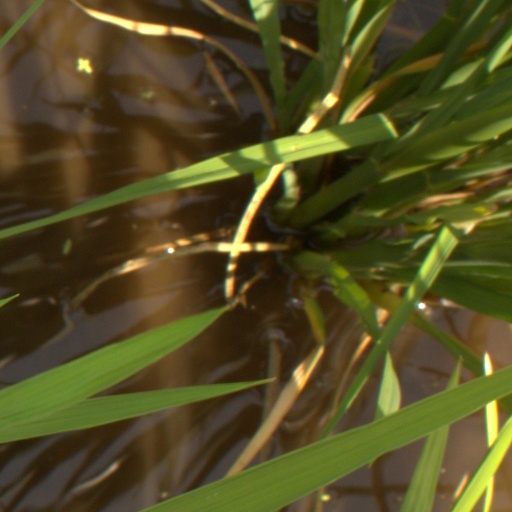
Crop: rice